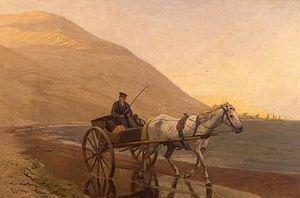
La carriole est un type de voiture hippomobile à traction chevaline principalement utilisé au XIXᵉ siècle et qui est destiné au transport de personnes et/ou de marchandises. Construit principalement avec du bois, il s'agit d'un véhicule léger, à deux ou quatre roues, ouvert ou couvert d'une bâche en forme de capote et tiré par un seul cheval, ou plus rarement par un âne ou un mulet, voir un bœuf. Sa conception et son utilité sont proches de la charrette et du chariot. Au Canada, la carriole est un chariot monté sur des patins.
Richard Eschke, né le 1ᵉʳ septembre 1859 à Berlin et décédé le 1ᵉʳ mars 1944 à Jüterbog dans le land du Brandebourg en Allemagne, est un peintre allemand, connu pour ces peintures des paysages et ces peintures de marine.